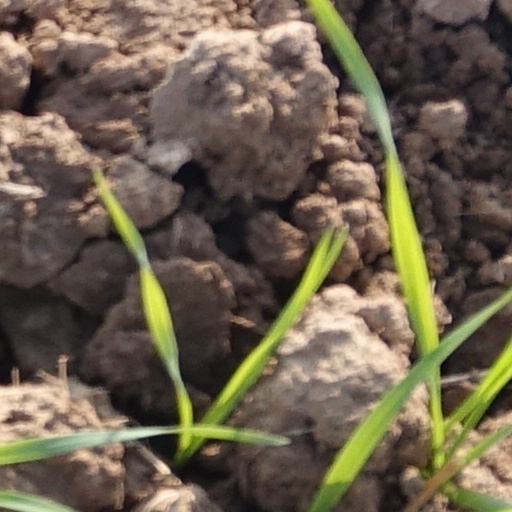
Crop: wheat